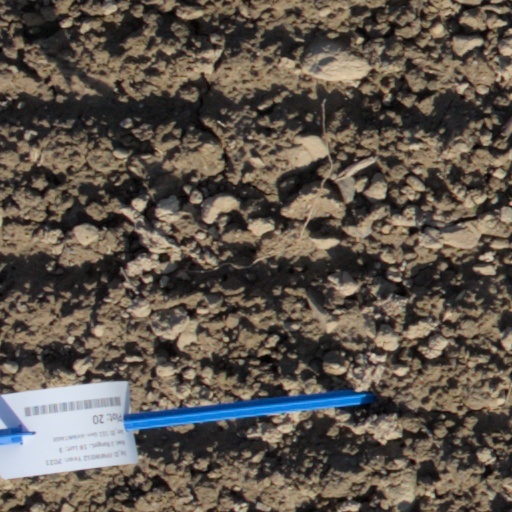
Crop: wheat